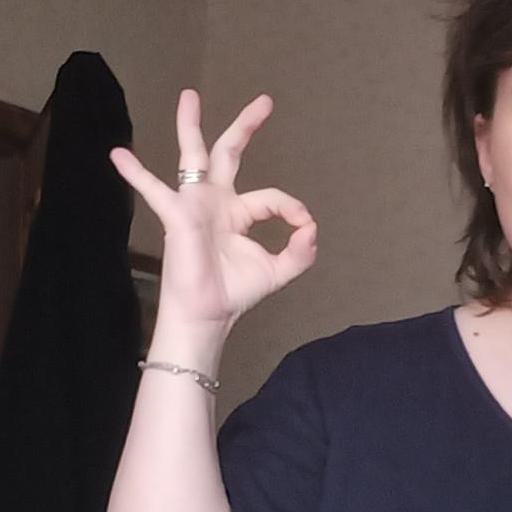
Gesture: ok